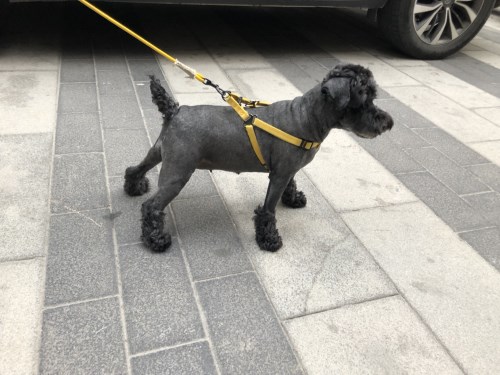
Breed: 2342-n000102-miniature_schnauzer